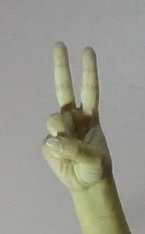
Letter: taa